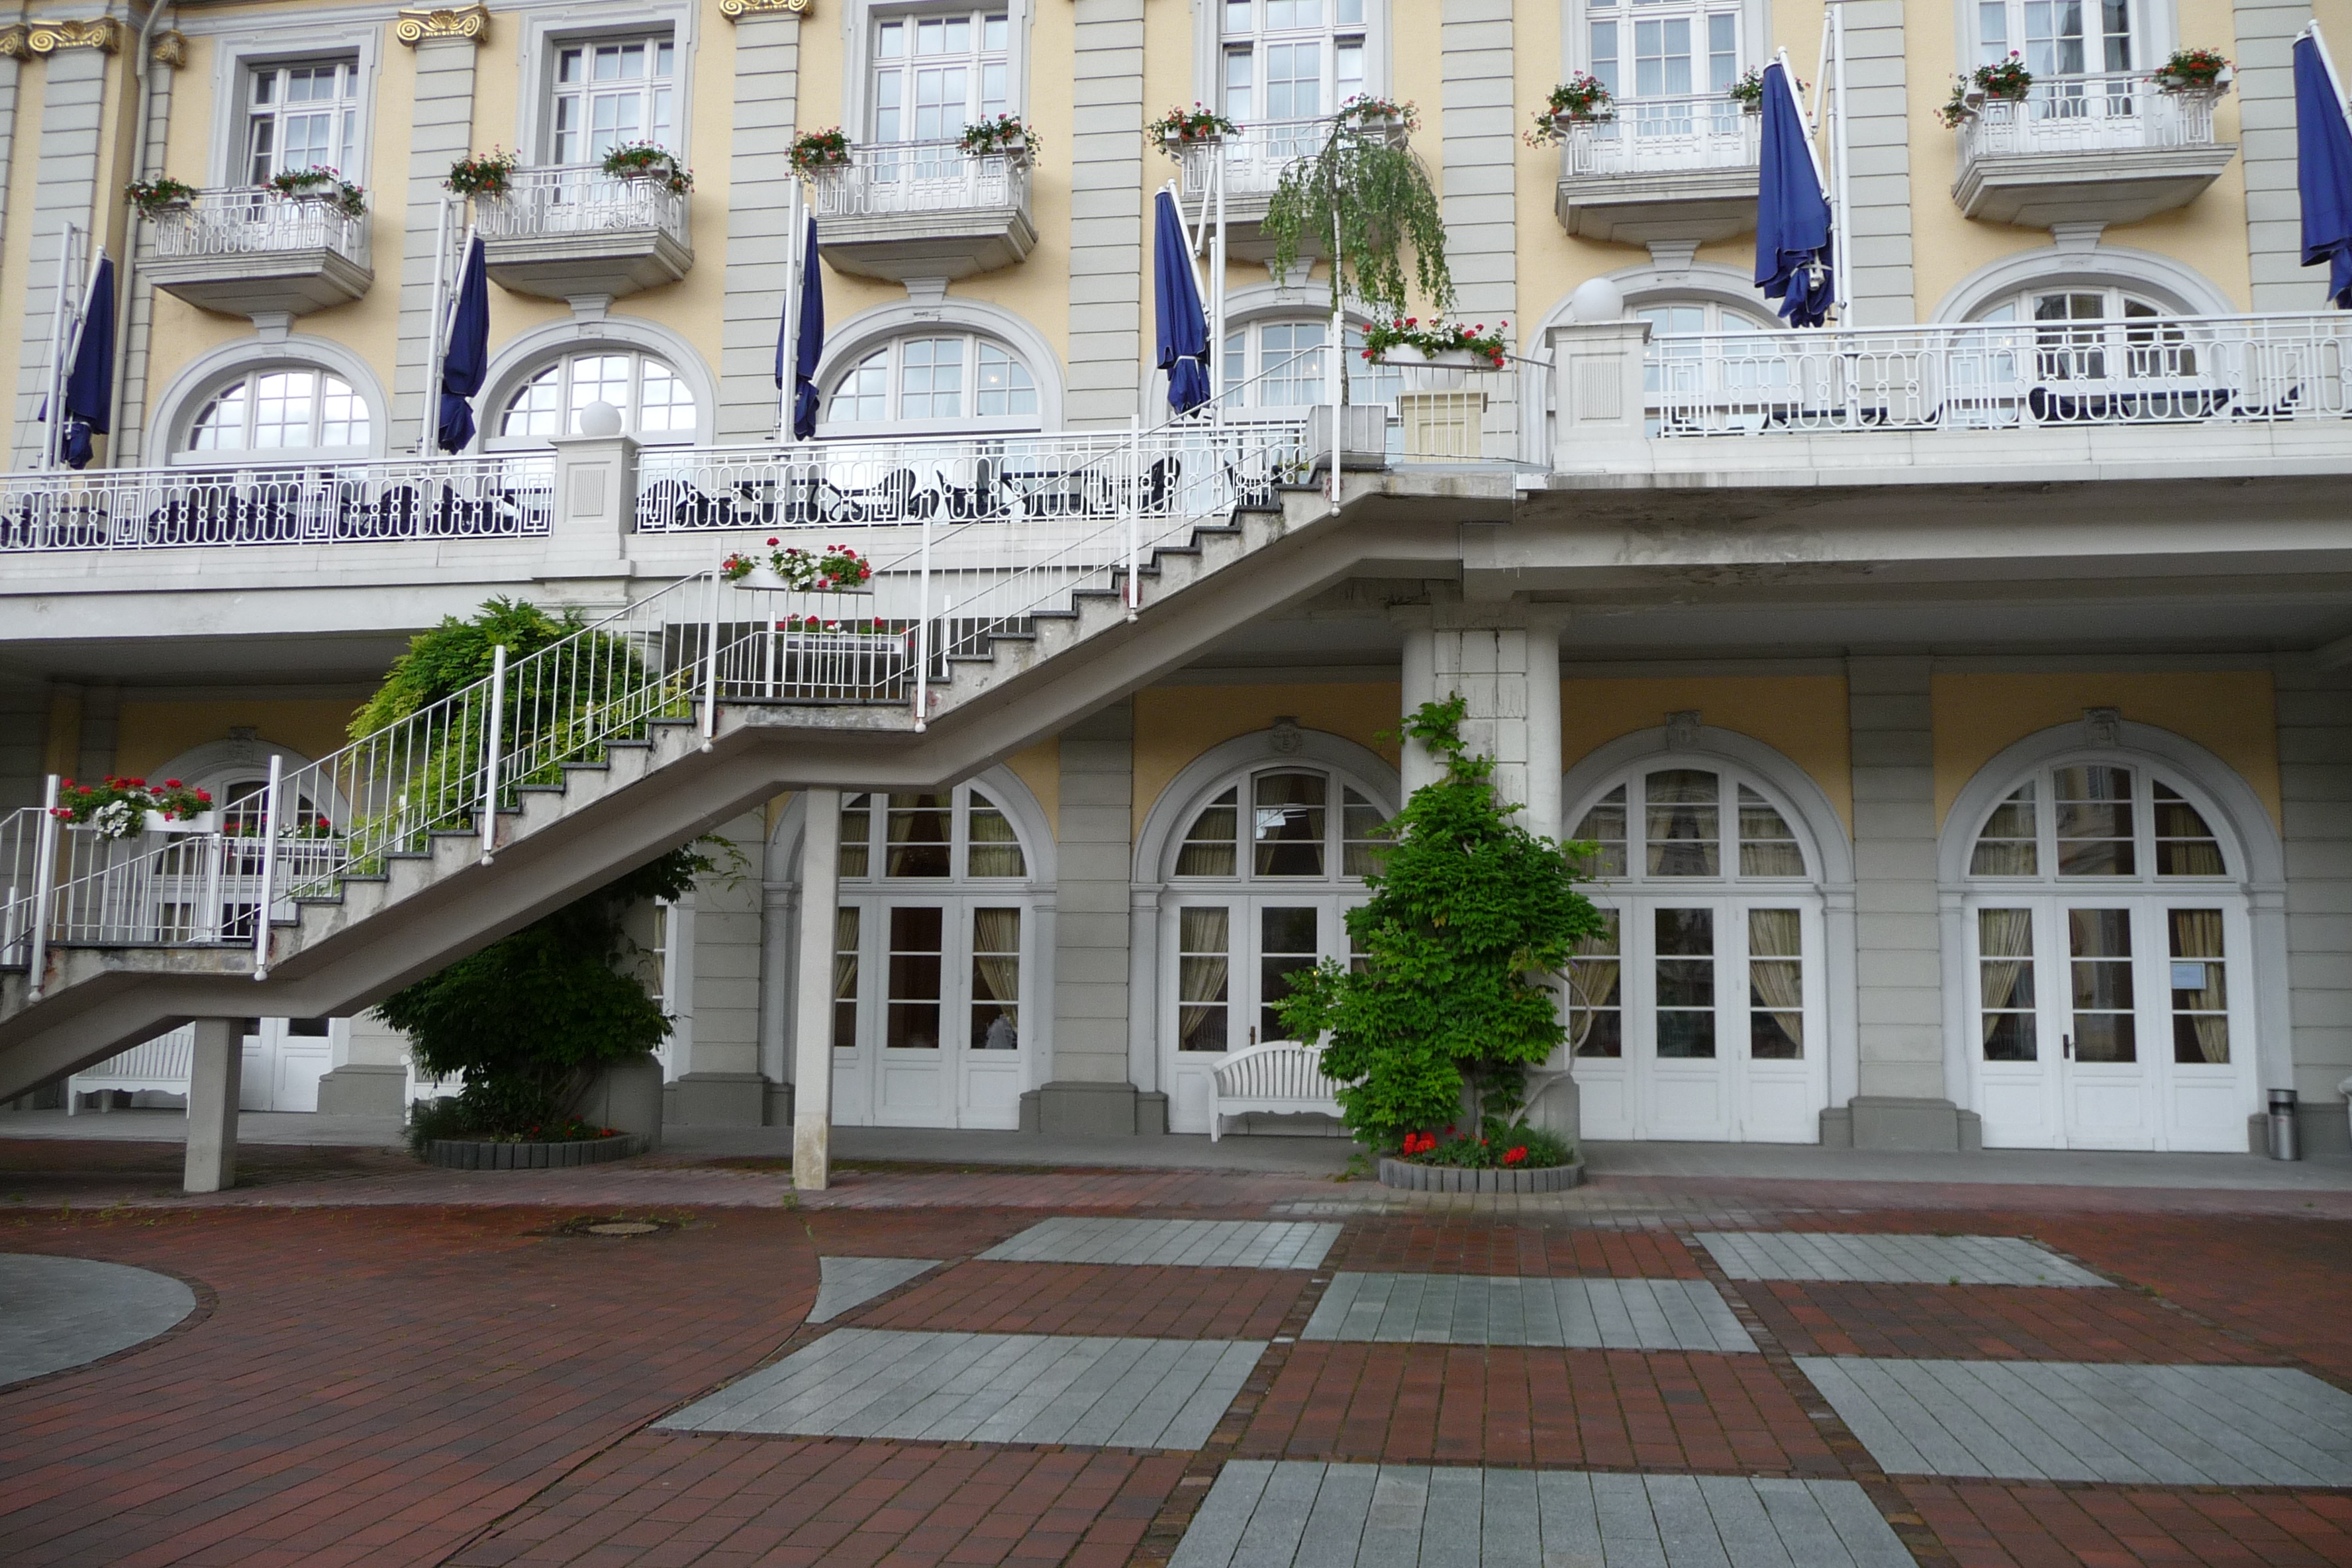
architecture, mansion, town, building, palace, city, downtown, plaza, landmark, facade, tourism, kurhaus, courtyard, synagogue, tourist attraction, estate, bad ems